Expose Yourself to Art

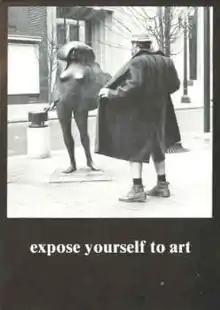
The poster

"Expose Yourself to Art" was the name of a poster which featured Bud Clark, future mayor of Portland, Oregon, seen flashing a bronze nude sculpture. The poster, and Clark himself—at the time a bar owner in Goose Hollow—became widely known.